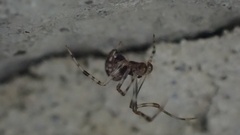
Species: Parasteatoda_tepidariorum